Latvian War of Independence

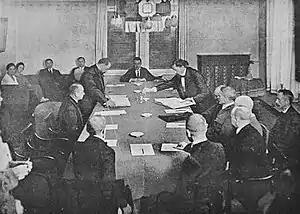
Signing of the Latvian-Soviet Russian Peace Treaty in Riga, 1920

In January 1920 the joint forces of Latvia and Poland launched an attack on the Bolsheviks in Latgale and took Daugavpils. The Soviet Latvian government escaped to Velikiye Luki where it announced its dissolution on January 13. Units from the Estonian and Lithuanian armies also saw action alongside the Latvians, as well as Latvian partisans. The push continued until Latvian forces took hold of Zilupe on February 1 with some skirmishes continuing a few days afterwards, since a secret truce had been agreed on by the Latvians and Soviet Russia on January 30.